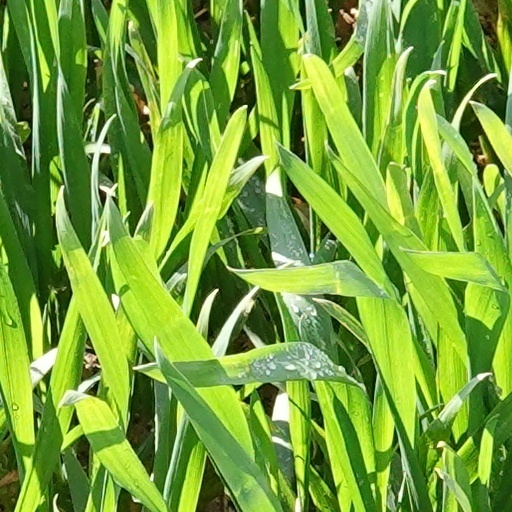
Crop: wheat